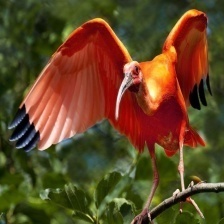
Species: SCARLET IBIS
Scientific name: EUDOCIMUS RUBER